Moche big-eared brown bat

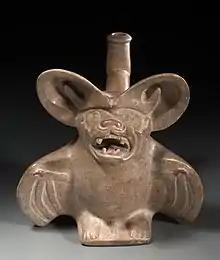
Moche ceramic at the Cleveland Museum of Art likely depicting this species.

Bats were frequently represented in Moche artwork, and are thought to have been culturally significant, being associated with the moon and ancestor worship. Many ceramics depicting bats (among other animals) are known, likely intended to hold daily and ritual fluids. One such vessel, currently held by the Cleveland Museum of Art, depicts a bat with large ears connected by a band of membrane across the forehead and no nose-leaf, which are key traits of the genus "Histiotus". However, for a significant period of time, no "Histiotus" was known from the region formerly inhabited by the Moche.